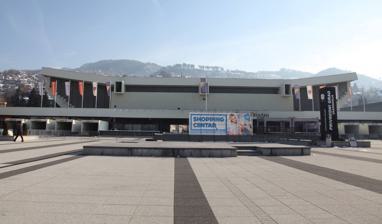
Building: Skenderija
Country: Bosnia and Herzegovina
Year built: 1969
For the Bosnian-American poet Skenderija, see Sasha Skenderija . Skenderija Skenderija Skenderija Location Sarajevo , Bosnia and Herzegovina Coordinates 43°51′17.31″N 18°24′50.5″E / 43.8548083°N 18.414028°E / 43.8548083; 18.414028 Opened 29 November 1969 ; 55 years ago ( 1969-11-29 ) Website http://www.skenderija.ba/ Skenderija is a cultural, sports and trade centre located in Sarajevo , Bosnia and Herzegovina . In boasts an area of 70,000 square meters, with multipurpose halls for various sports, with concert and cultural venues, and with trade areas which include the outdoor square. Additionally, a modern shopping centre called " Privredni grad " (English: Trade City ) with numerous confectionery shops, restaurants, coffee bars, and other spaces is located at the underground level. Some of the venues include Dom Mladih , Ars Aevi , and Mirza Delibašić Hall . History In the late 1960s, the rapidly expanding city of Sarajevo lacked an exhibition-and-sports centre, so municipal authorities approved the plan to build the new Skenderija centre. It was opened on 29 November 1969 by hosting a première of the film Battle of Neretva . The name Skenderija, which means "Skender's place", refers to the Bosnian Sanjak-bey Skender Pasha , a historical figure who, in 1499, had built the first trading centre in Bosnia (with eleven shops), as well as the first Muslim monastery. Skenderija quickly became a well-known across Yugoslavia and frequently hosted major cultural events. One part of Skenderija is a specialized youth club called " Dom mladih " ( The Youth House ). Before the Bosnian War , this was one of the modernist and most western-styled clubs in all of Yugoslavia. It was a very popular place among young people, with some of the Balkan pop-music stars, such as Dino Merlin , having started their careers at the club. The building is also home to the biggest mall ever built in former Yugoslavia, called "Privredni grad" . In 1977, after Sarajevo had won the bid to host the 1984 Winter Olympics , the organizing committee selected the centre as an auxiliary venue for the Games. However, as the venue had already become somewhat outdated by that point, a major reconstruction was ordered during which Skenderija was expanded and turned into a state-of-the-art sporting complex. Later, it was also designated to serve as the media centre for the Games, and as the venue for award ceremonies. In 1992, at the breakout of war in Bosnia and Herzegovina, during the Siege of Sarajevo , the Yugoslav People's Army targeted Skenderija with heavy shelling . The youth centre burned to the ground, while the main structure of the building was mostly undamaged. After the war, the centre was left abandoned and slowly fell into disrepair. In 1999, the municipal government of Sarajevo decided to rebuild Skenderija into a modern exhibition hall. The reconstruction was financed by many private companies (which now own most of the building) and was completed in 2006. Most of the facility has been restored back to its former glory and the venue is in service as of 2024. It is estimated to have over 500,000 visitors each year. On 12 February 2012, the roof of the Skating Hall collapsed under the weight of heavy snowfall. The roof had been designed to sustain weight of up to 100 kg per square meter and gave way under estimated 160 kg of snow per square meter on that day. References